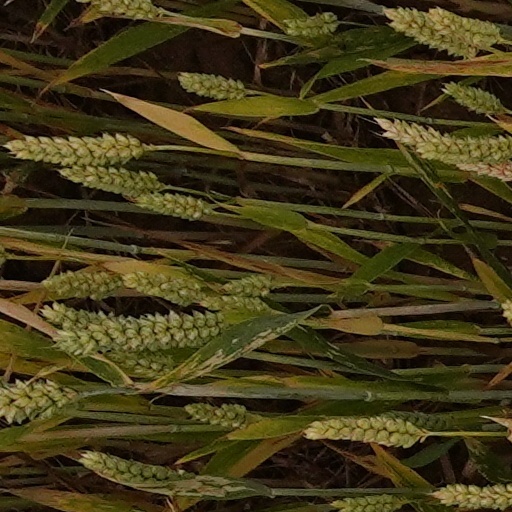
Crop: wheat